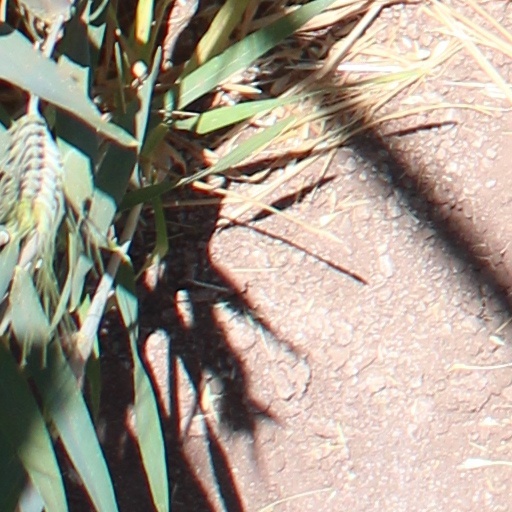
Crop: wheat